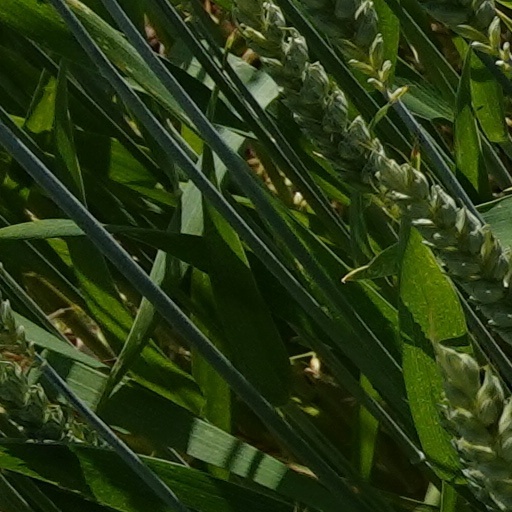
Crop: wheat